Louis Mann

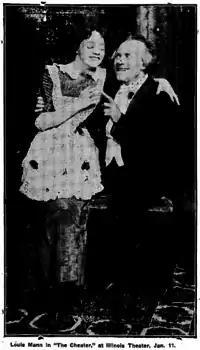
Louis Mann in "The Cheater," 1911

In 1906, Mann appeared in his wife's play "Julie Bonbon", which opened at Lew M. Field Theatre, New York. He appeared in all five of his wife's works, staging her final piece "Nature's Nobleman". By 1914, Mann appeared in his first moving picture, Giles Warren's "Your Girl and Mine: A Woman Suffrage Play". In 1918 Mann appeared in his most notable role, that of Karl Pfeifer, in Aaron Hoffman's stage play "Friendly Enemies". His most notable film role was "The Sins of the Children" (1930) opposite Robert Montgomery and Leila Hyams.